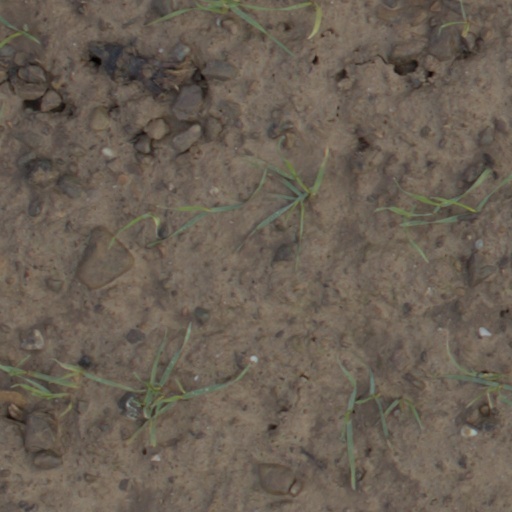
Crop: wheat